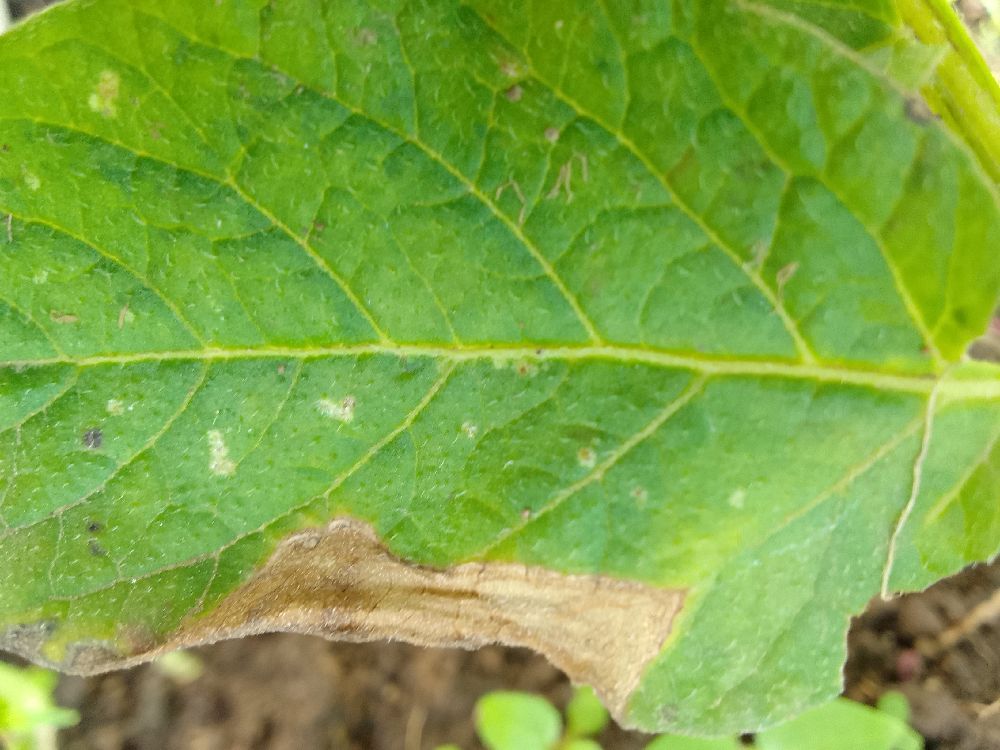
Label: Late blight